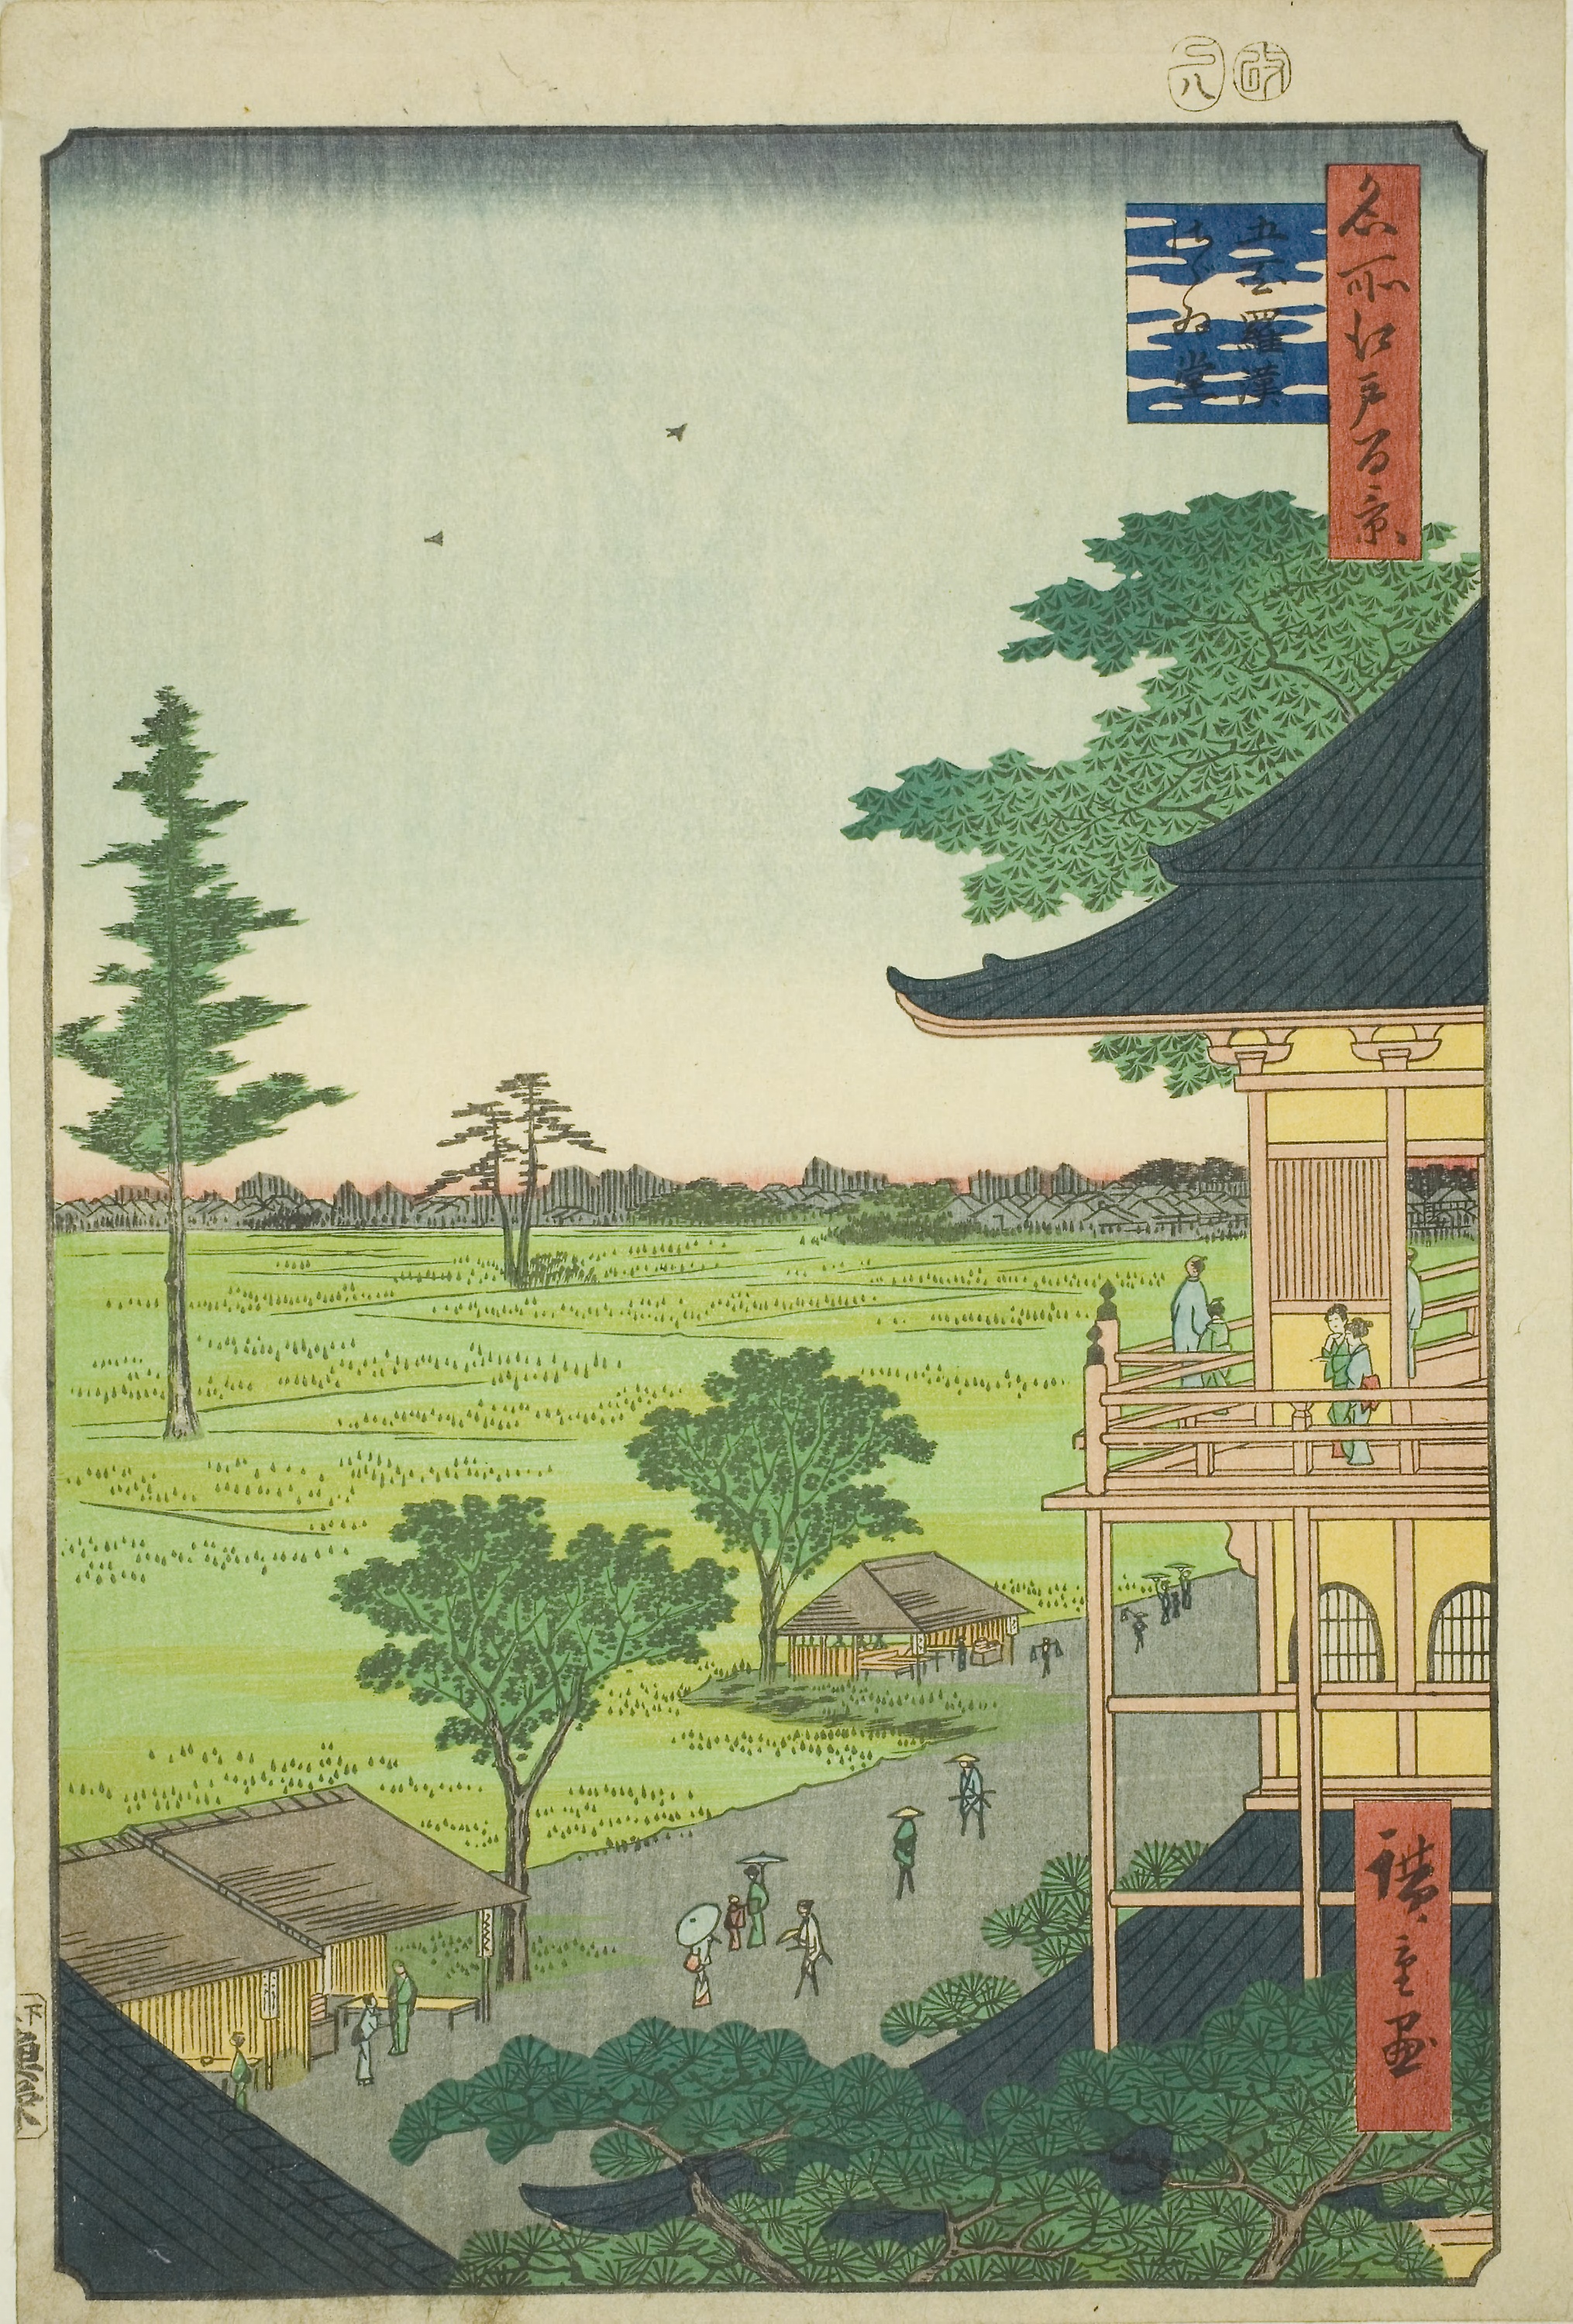
paper product, illustration, tree, painting, art, house